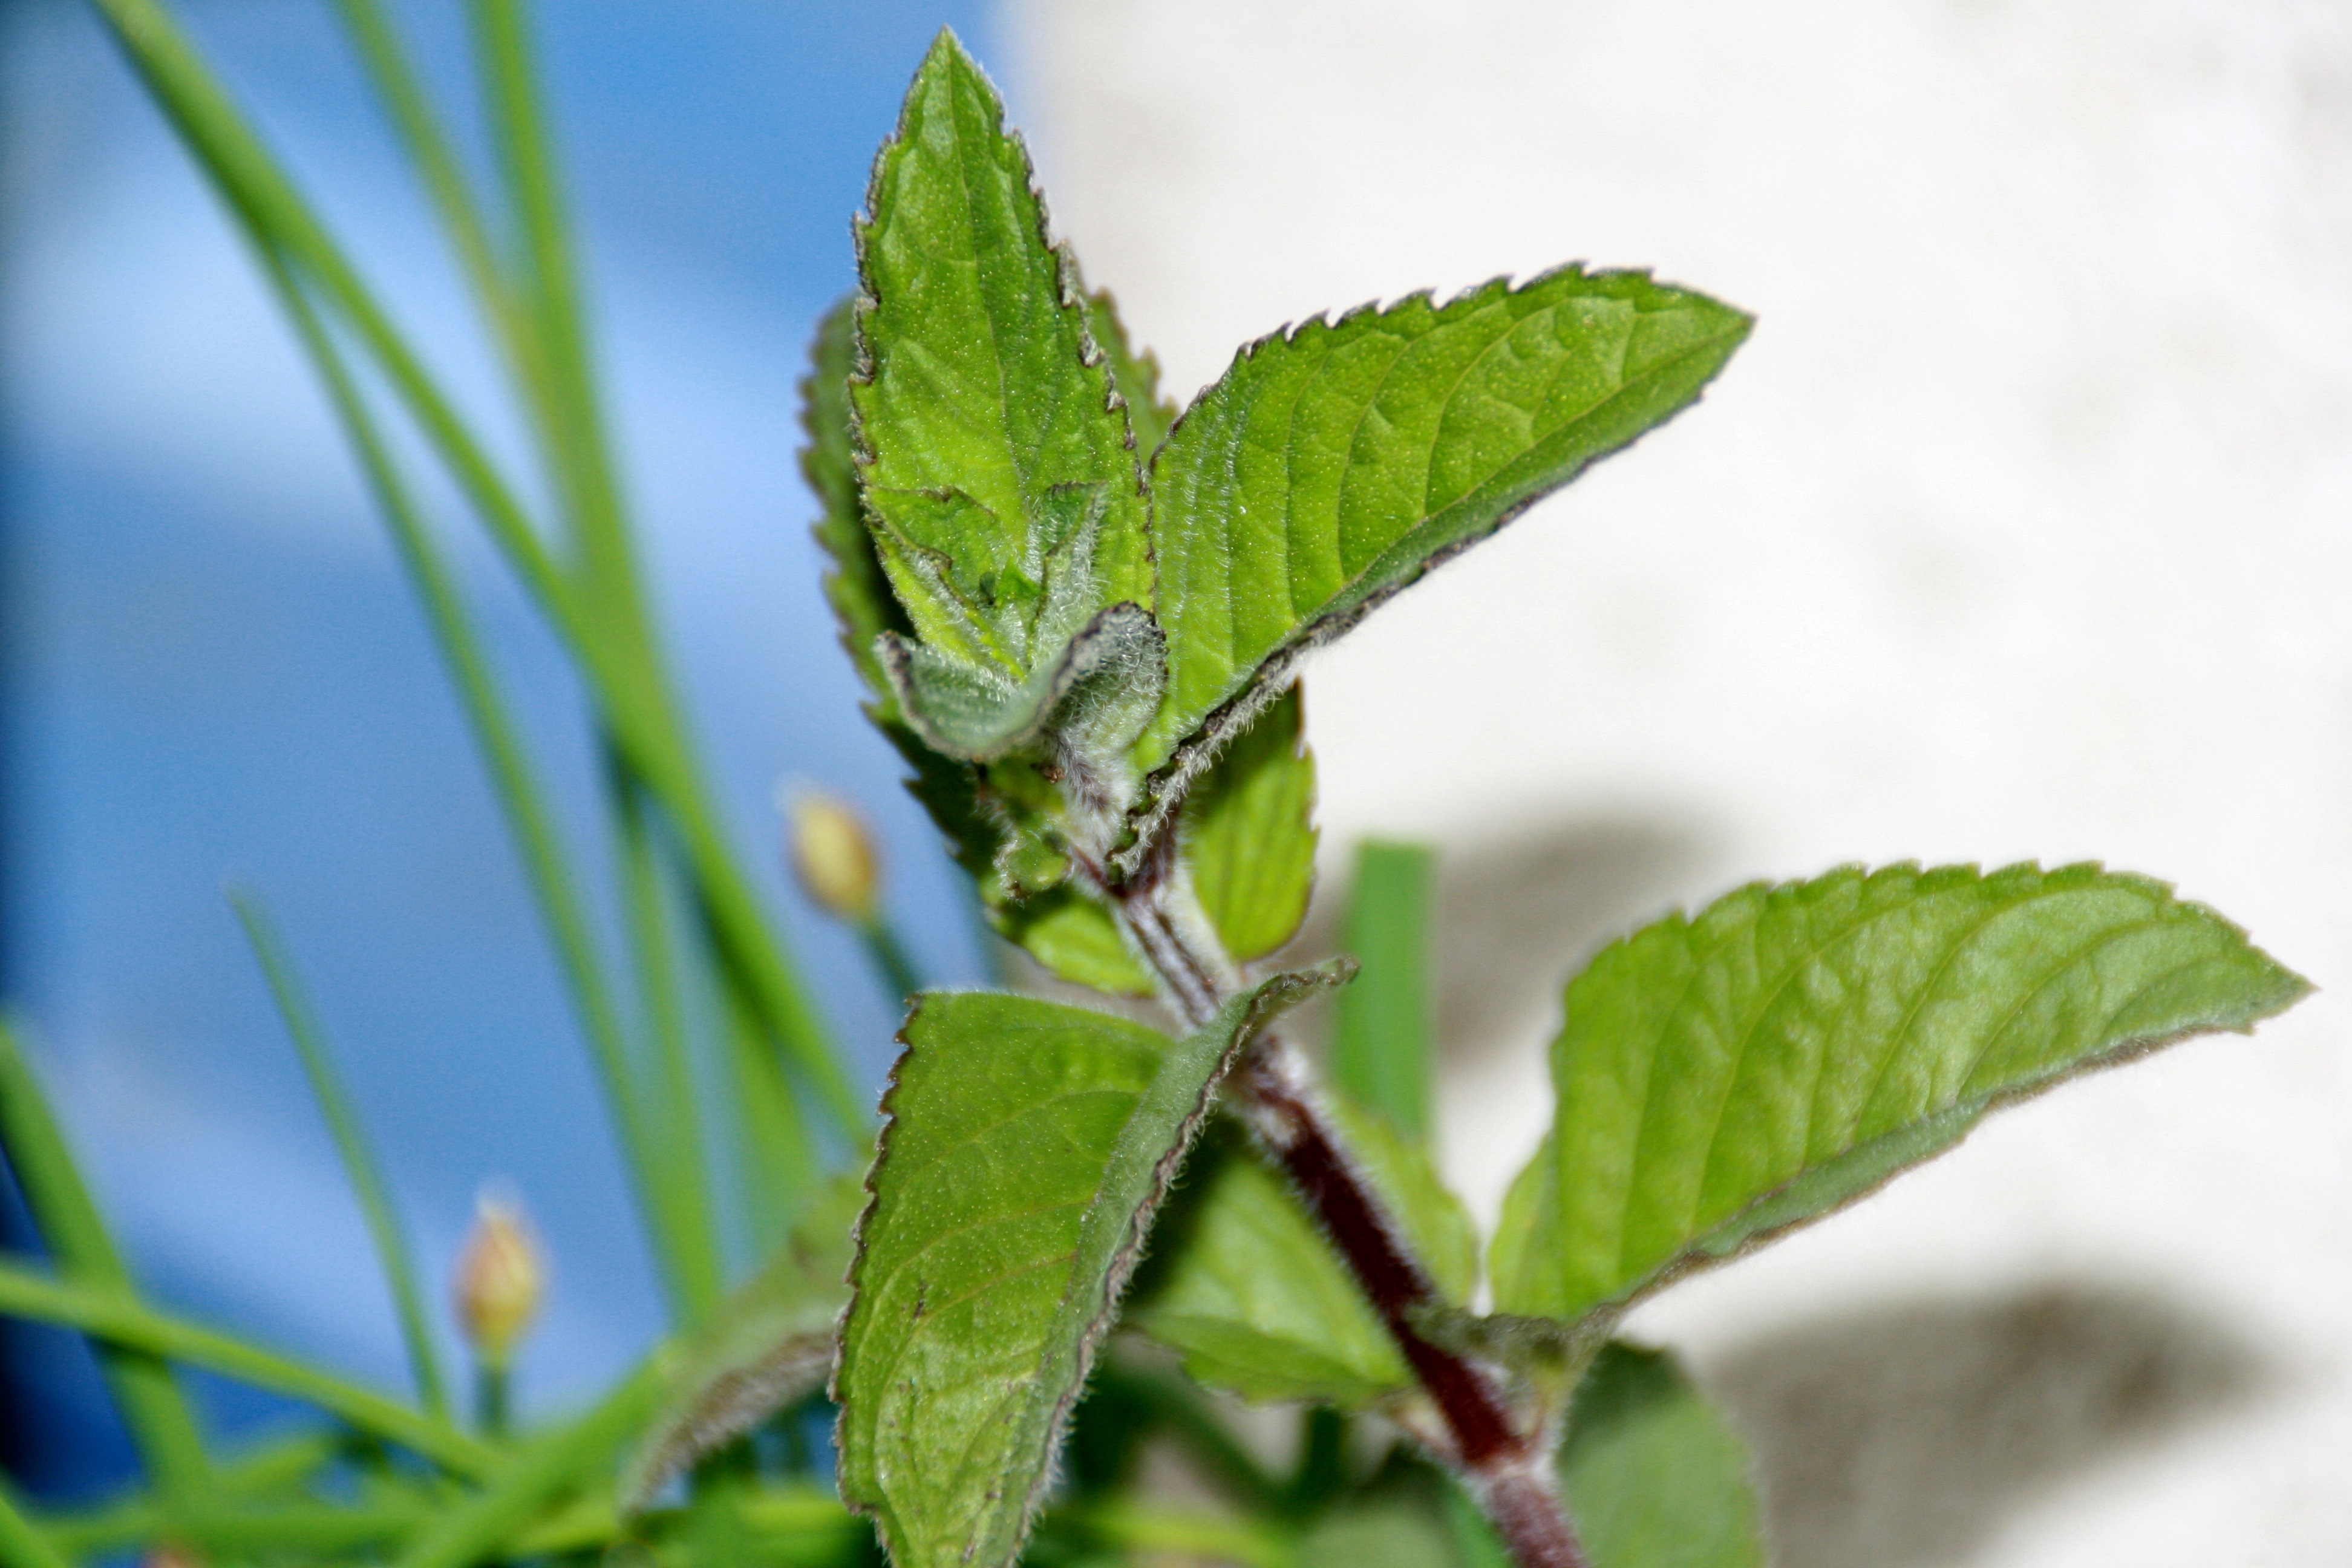
nature, plant, leaf, flower, green, herb, produce, garden, flora, mint, close up, leaves, shrub, peppermint, macro photography, flowering plant, peppermint tea, annual plant, land plant